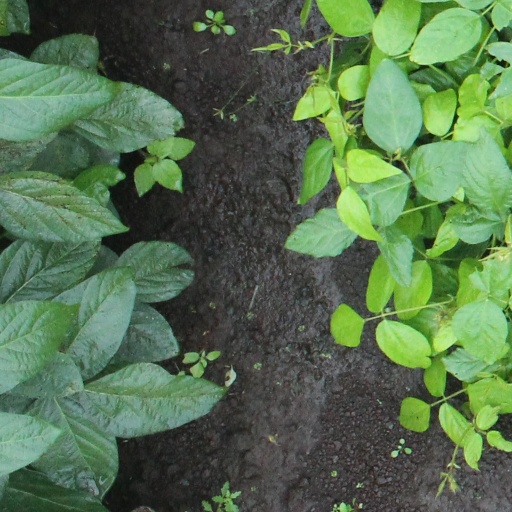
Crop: soybean